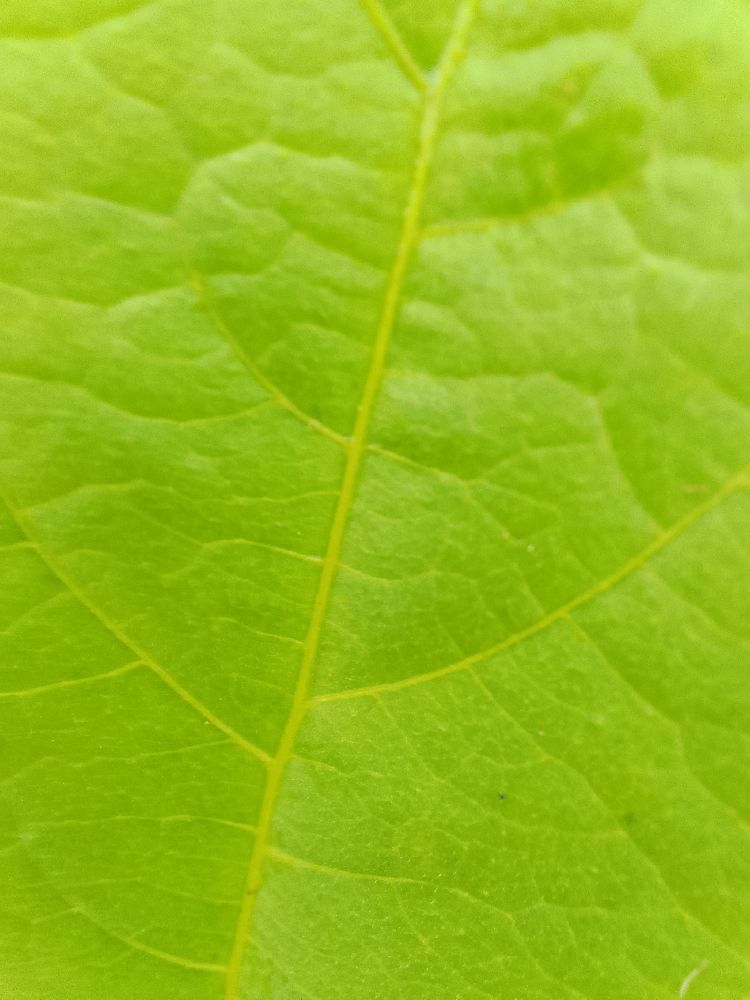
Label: healthy